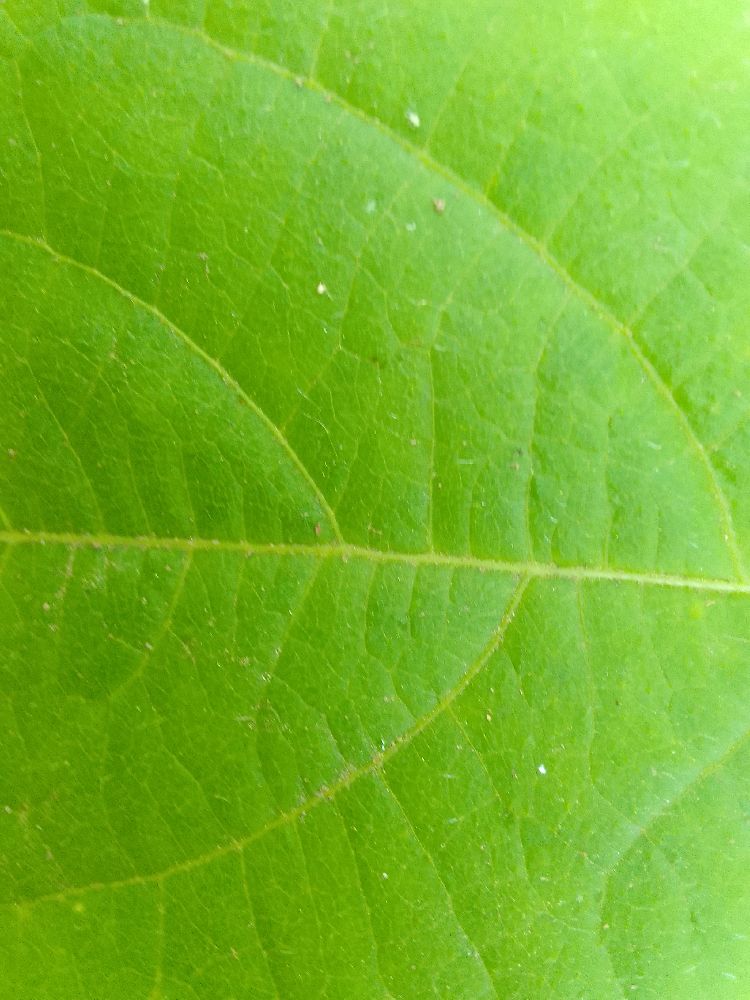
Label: healthy